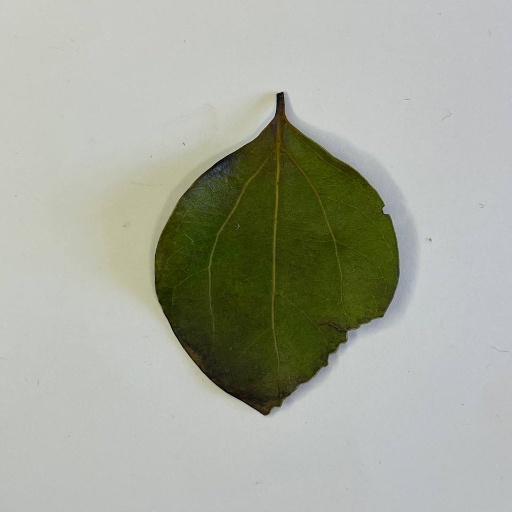
Species: Camphor
Leaf condition: Bacterial Spot